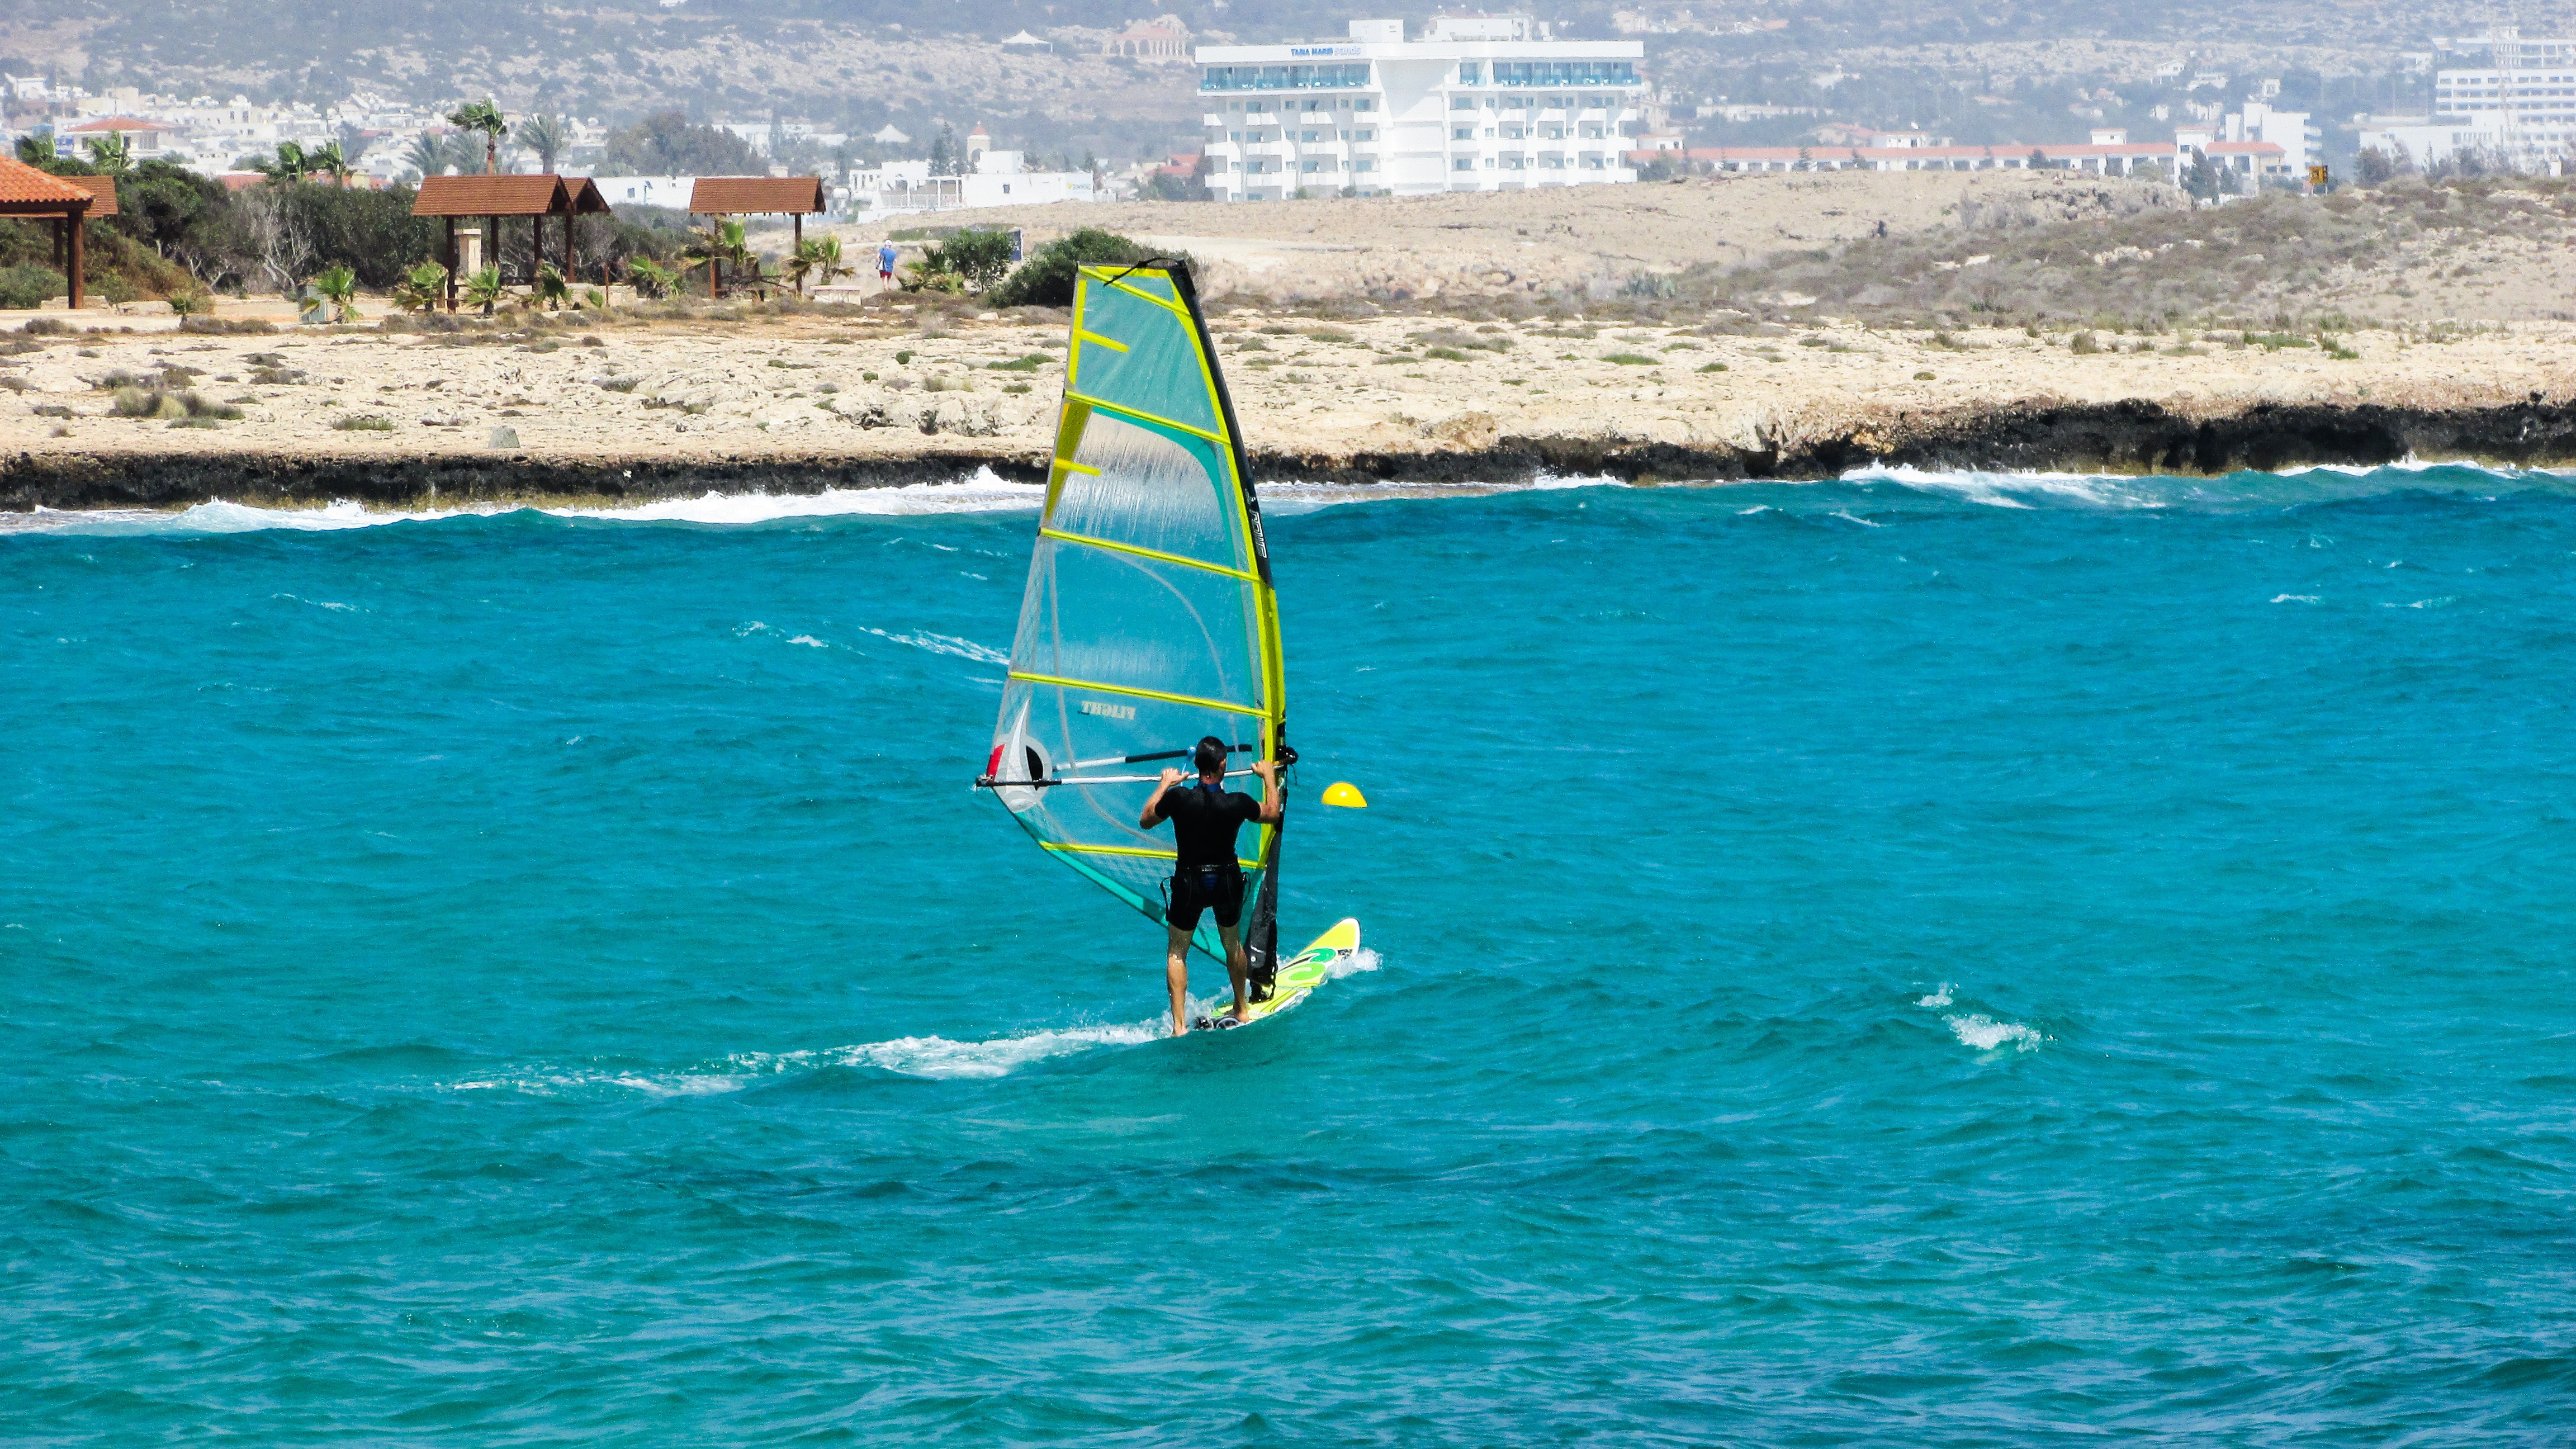
sea, water, sport, wave, wind, recreation, surfing, sailing, action, extreme, lifestyle, leisure, activity, windsurf, sports, windsurfing, active, water sport, outdoor recreation, wind wave, boardsport, surfing equipment and supplies, surface water sports